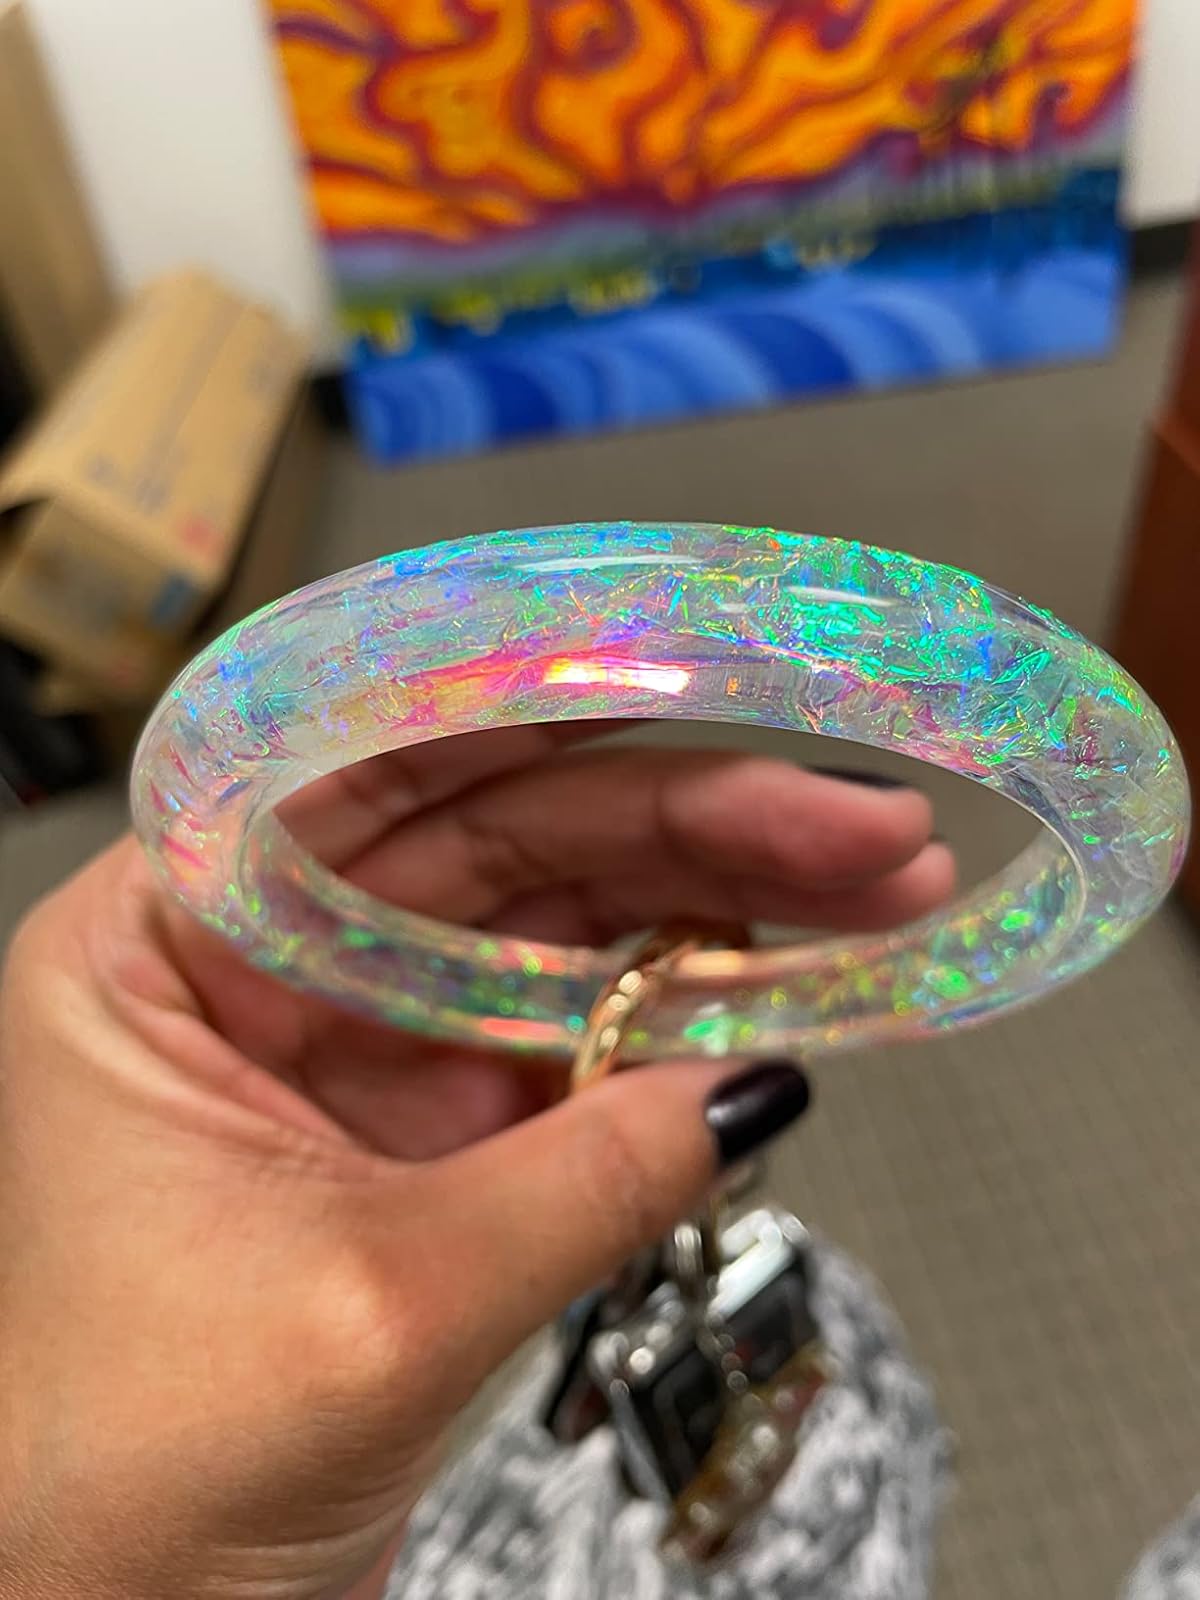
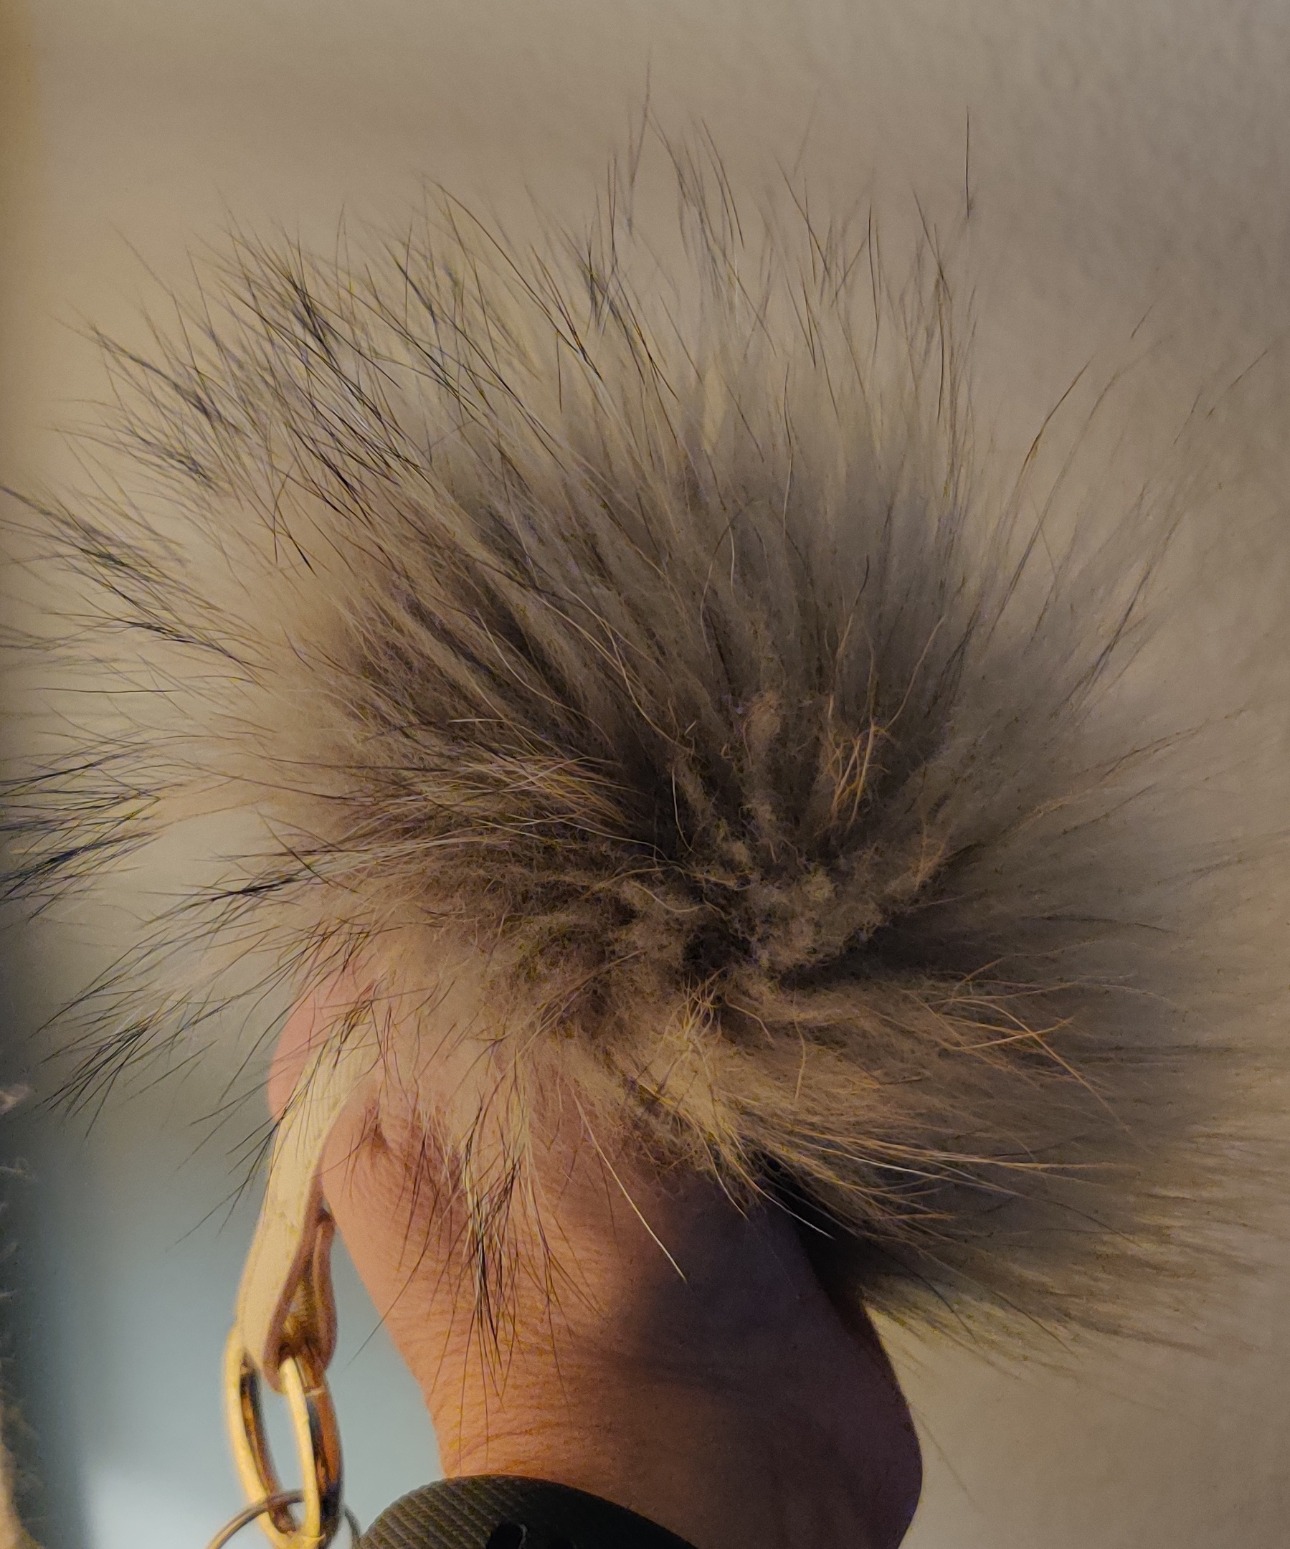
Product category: accessories_keychain
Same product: no